Pennant Hills Golf Club

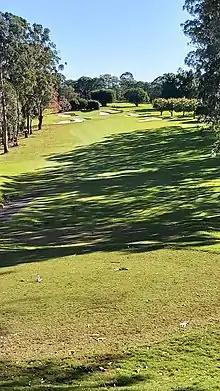
15th Hole at Pennant Hills Golf Club

The 10th par four again provides a carry across the deep gully from an elevated tee, between tall trees to a steadily rising fairway and an elevated green. The remaining back nine are tree lined, with four dog-leg holes either downhill or uphill, to mainly small greens protected by bunkers. The 15th is a feature hole of only par four, but from a very elevated tee, to a steep uphill tree lined fairway and small green, with heavy fairway and greenside bunkers. The hole was twice driven during the 1982 club championships match-play by Greg Wicks only to lose to a chip-in eagle in the first round by his opponent, the legendary Tony Gresham and halved in birdies in the second round.